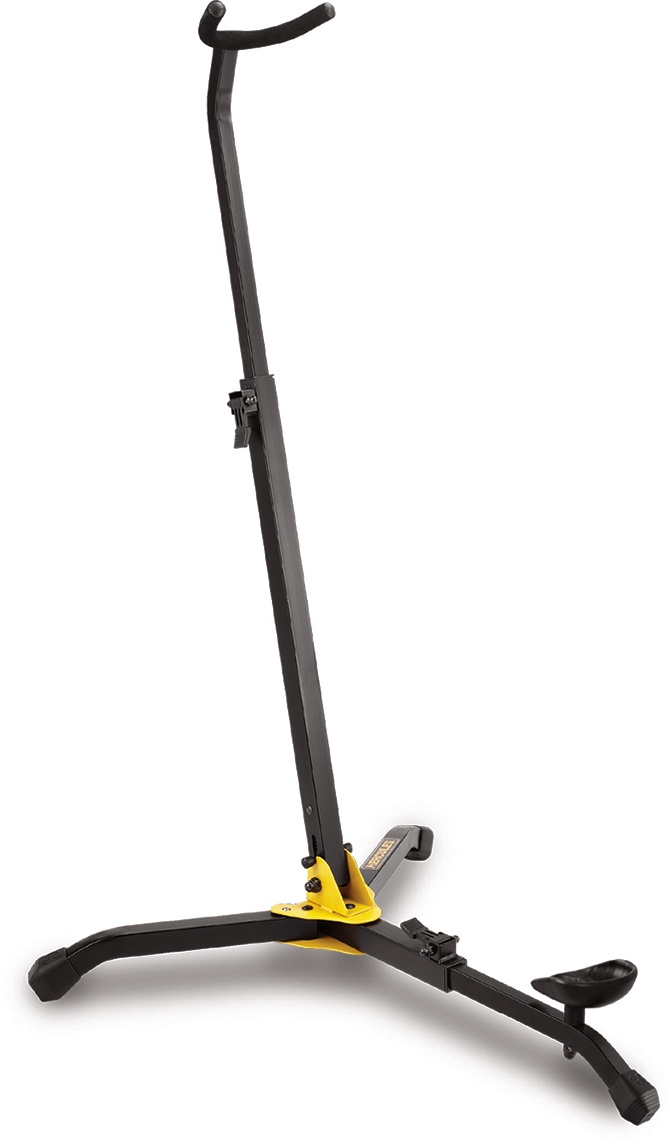
Hercules Bass Clarinet & Bassoon Stand, DS561B, Foldable Instrument Stand
The HERCULES Bass Clarinet/Bassoon Stand DS561BB is suitable for a variety of makes and models of Bass Clarinets and Bassoons. This stand is both rugged and sturdy. FEATURES: Base rest can be adjusted to hold the instrument facing towards or away from the stand. The instrument is held securely with the floor peg extended or withdrawn. Base rest adjusts to accommodate either bass clarinet or bassoon. Swivel Legs with Locking Pins snap securely into place, fit around other equipment easily, and fold up compactly. The Locking Pin locks the stand in place; simply press the pin to fold. SPECS: Height: 670 mm - 1010 mm (26.4" - 39.8") Weight: 2.03 kg (4.5 lbs.) Load Capacity: 15 kg (33.1 lbs.) Base Radius: 450 mm (17.7") Folded Size: 162 mm x 160mm x 643 mm (6.3" x 6.3" x 25.3")
Brand: Hercules
Category: Arts & Entertainment > Hobbies & Creative Arts > Musical Instrument & Orchestra Accessories > Woodwind Instrument Accessories > Bassoon Accessories > Bassoon Stands